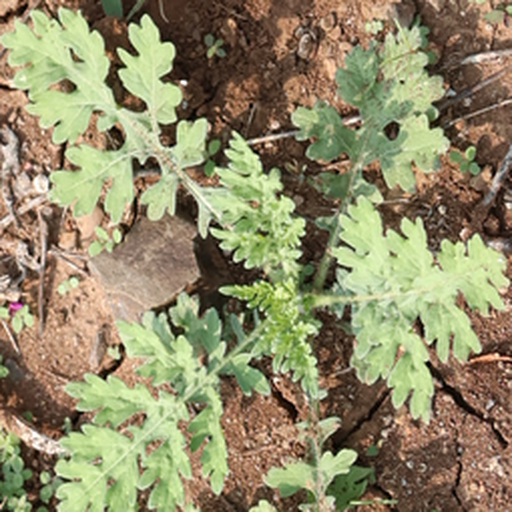
Weed species: Gajar_gavat_(Parthenium hysterophorus)